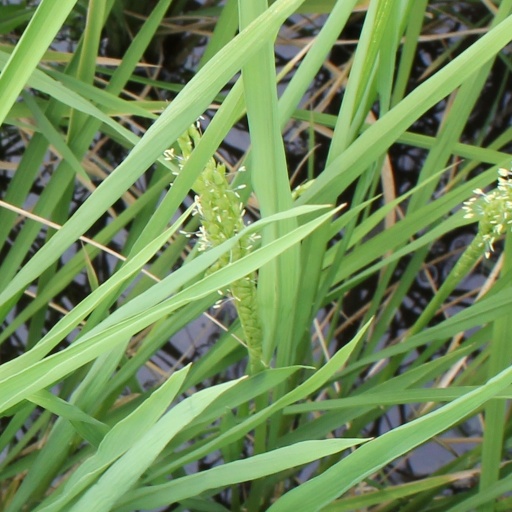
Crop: rice